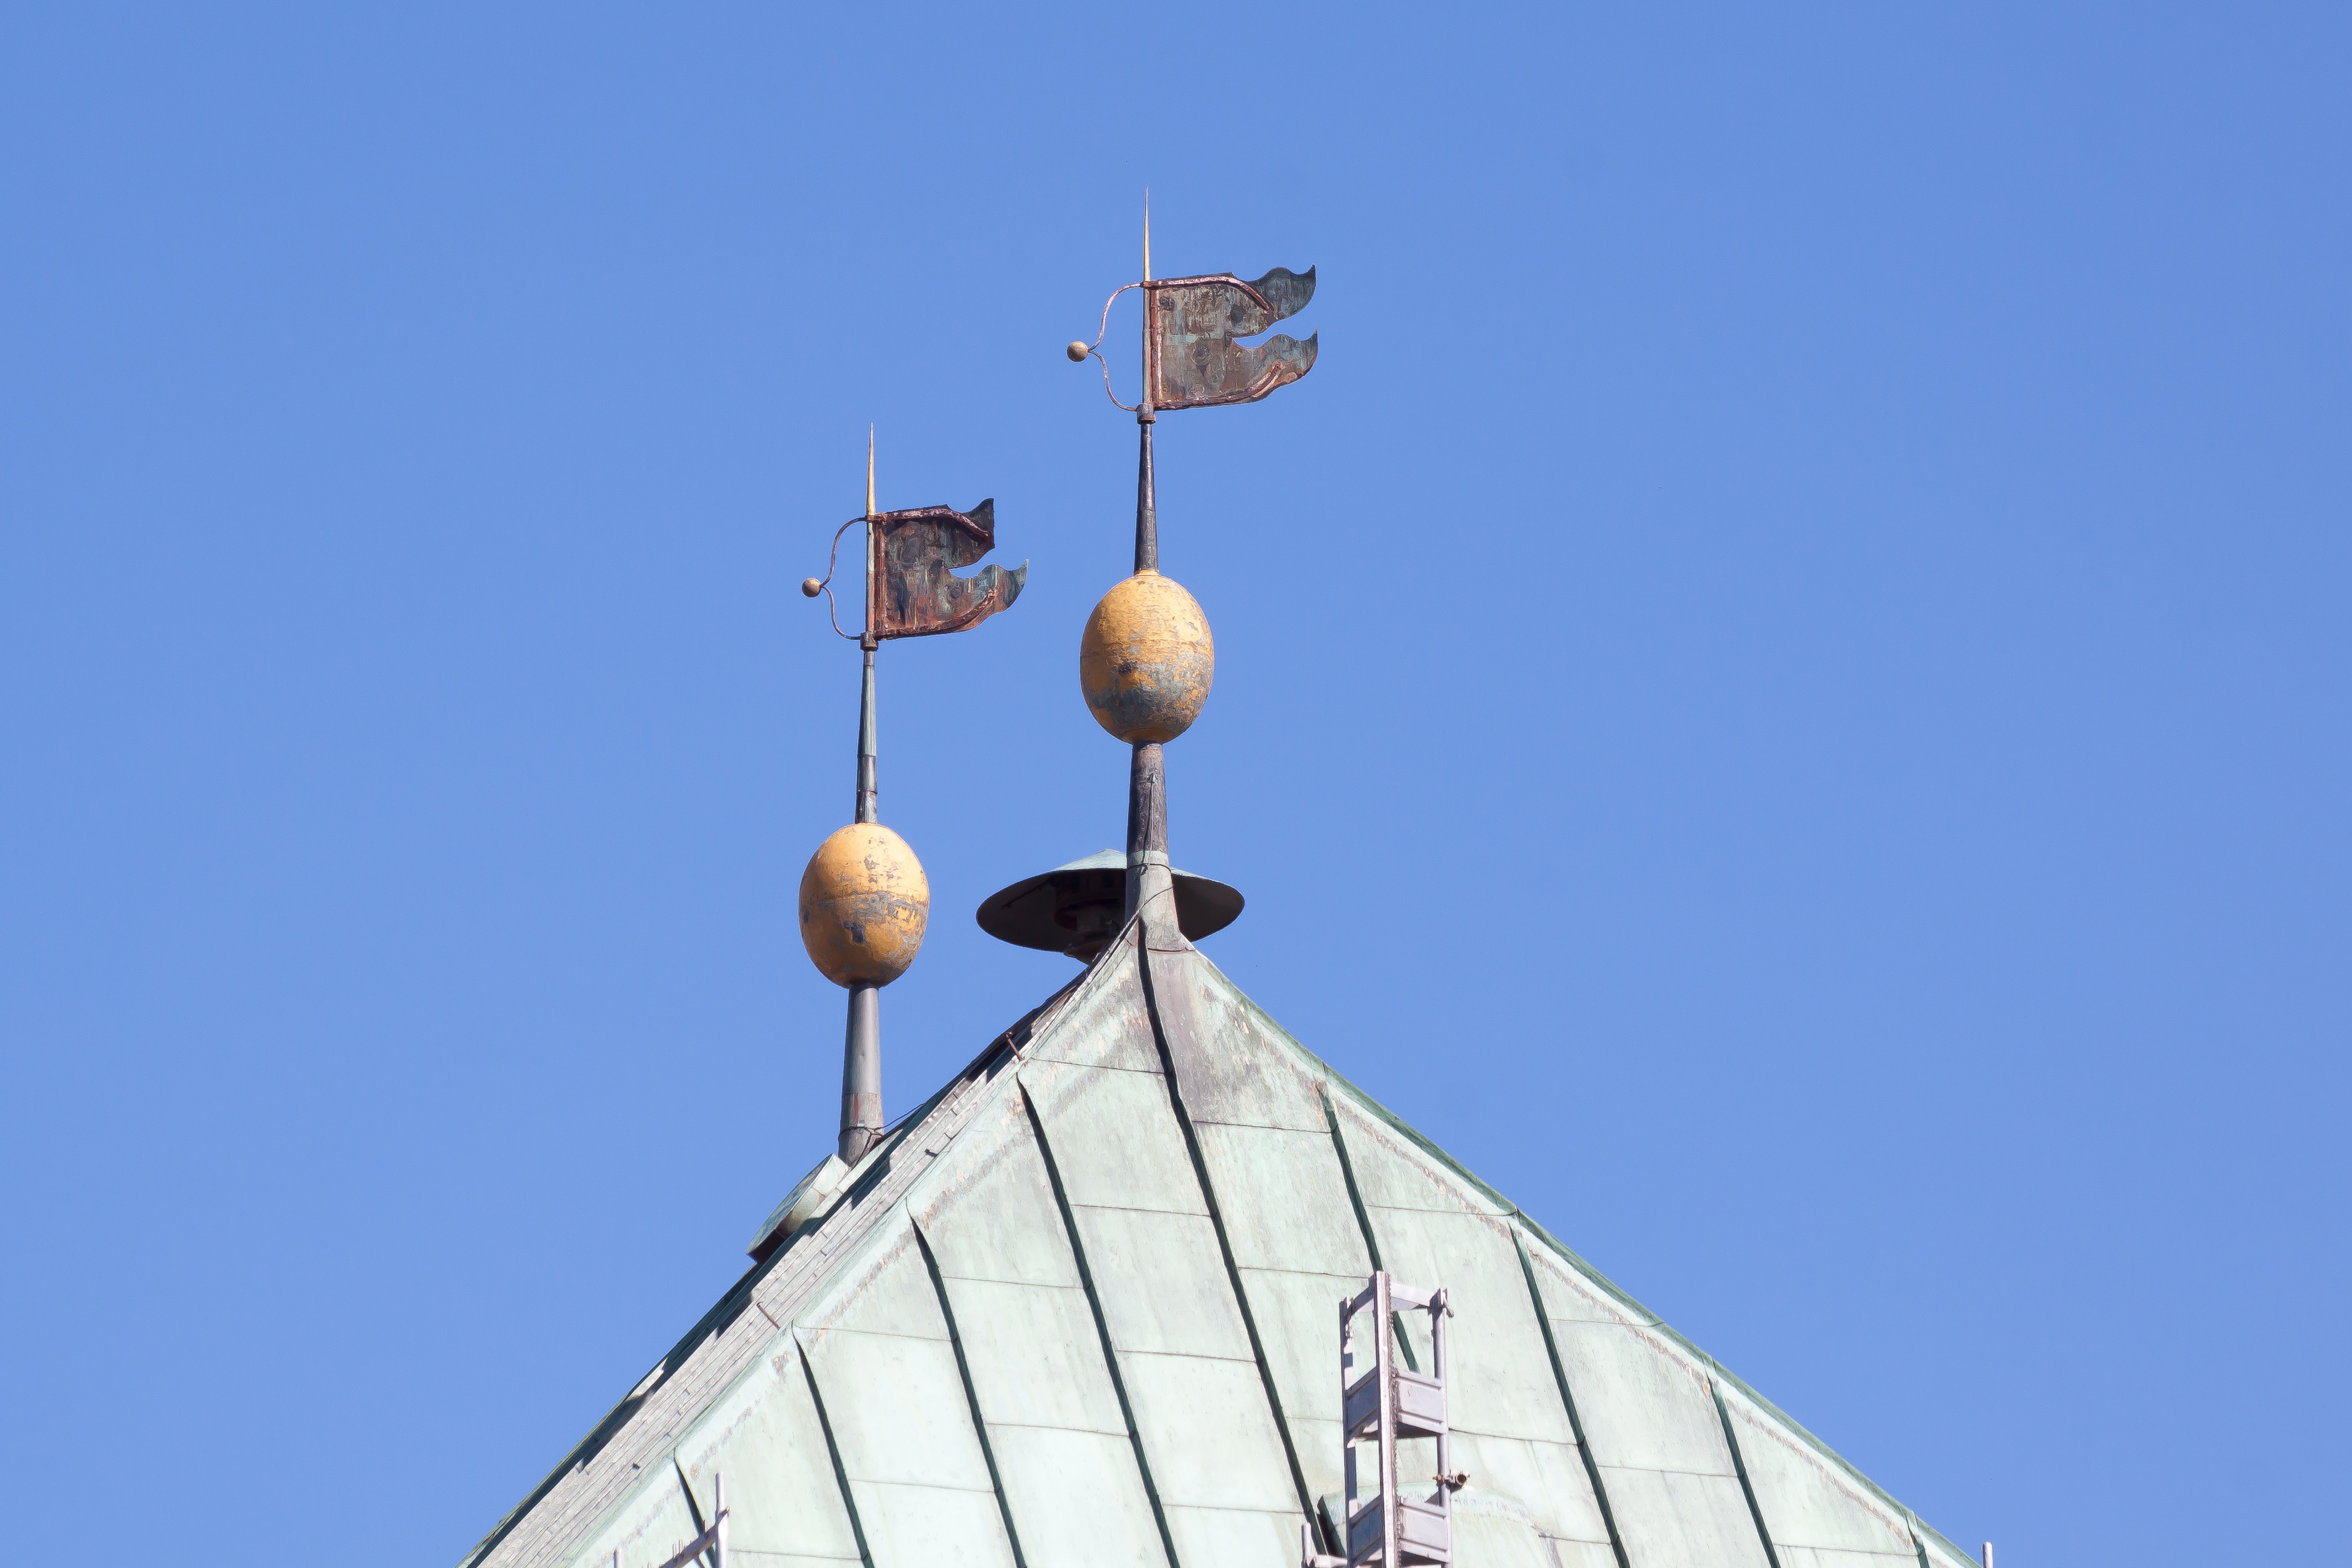
architecture, sky, wind, roof, building, tower, mast, blue, street light, lighting, siren, spire, steeple, light fixture, verdigris, weather vanes